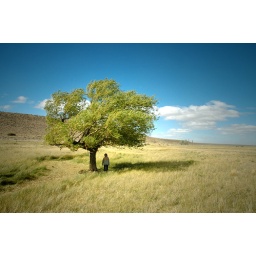
tree and boy in Patagonia